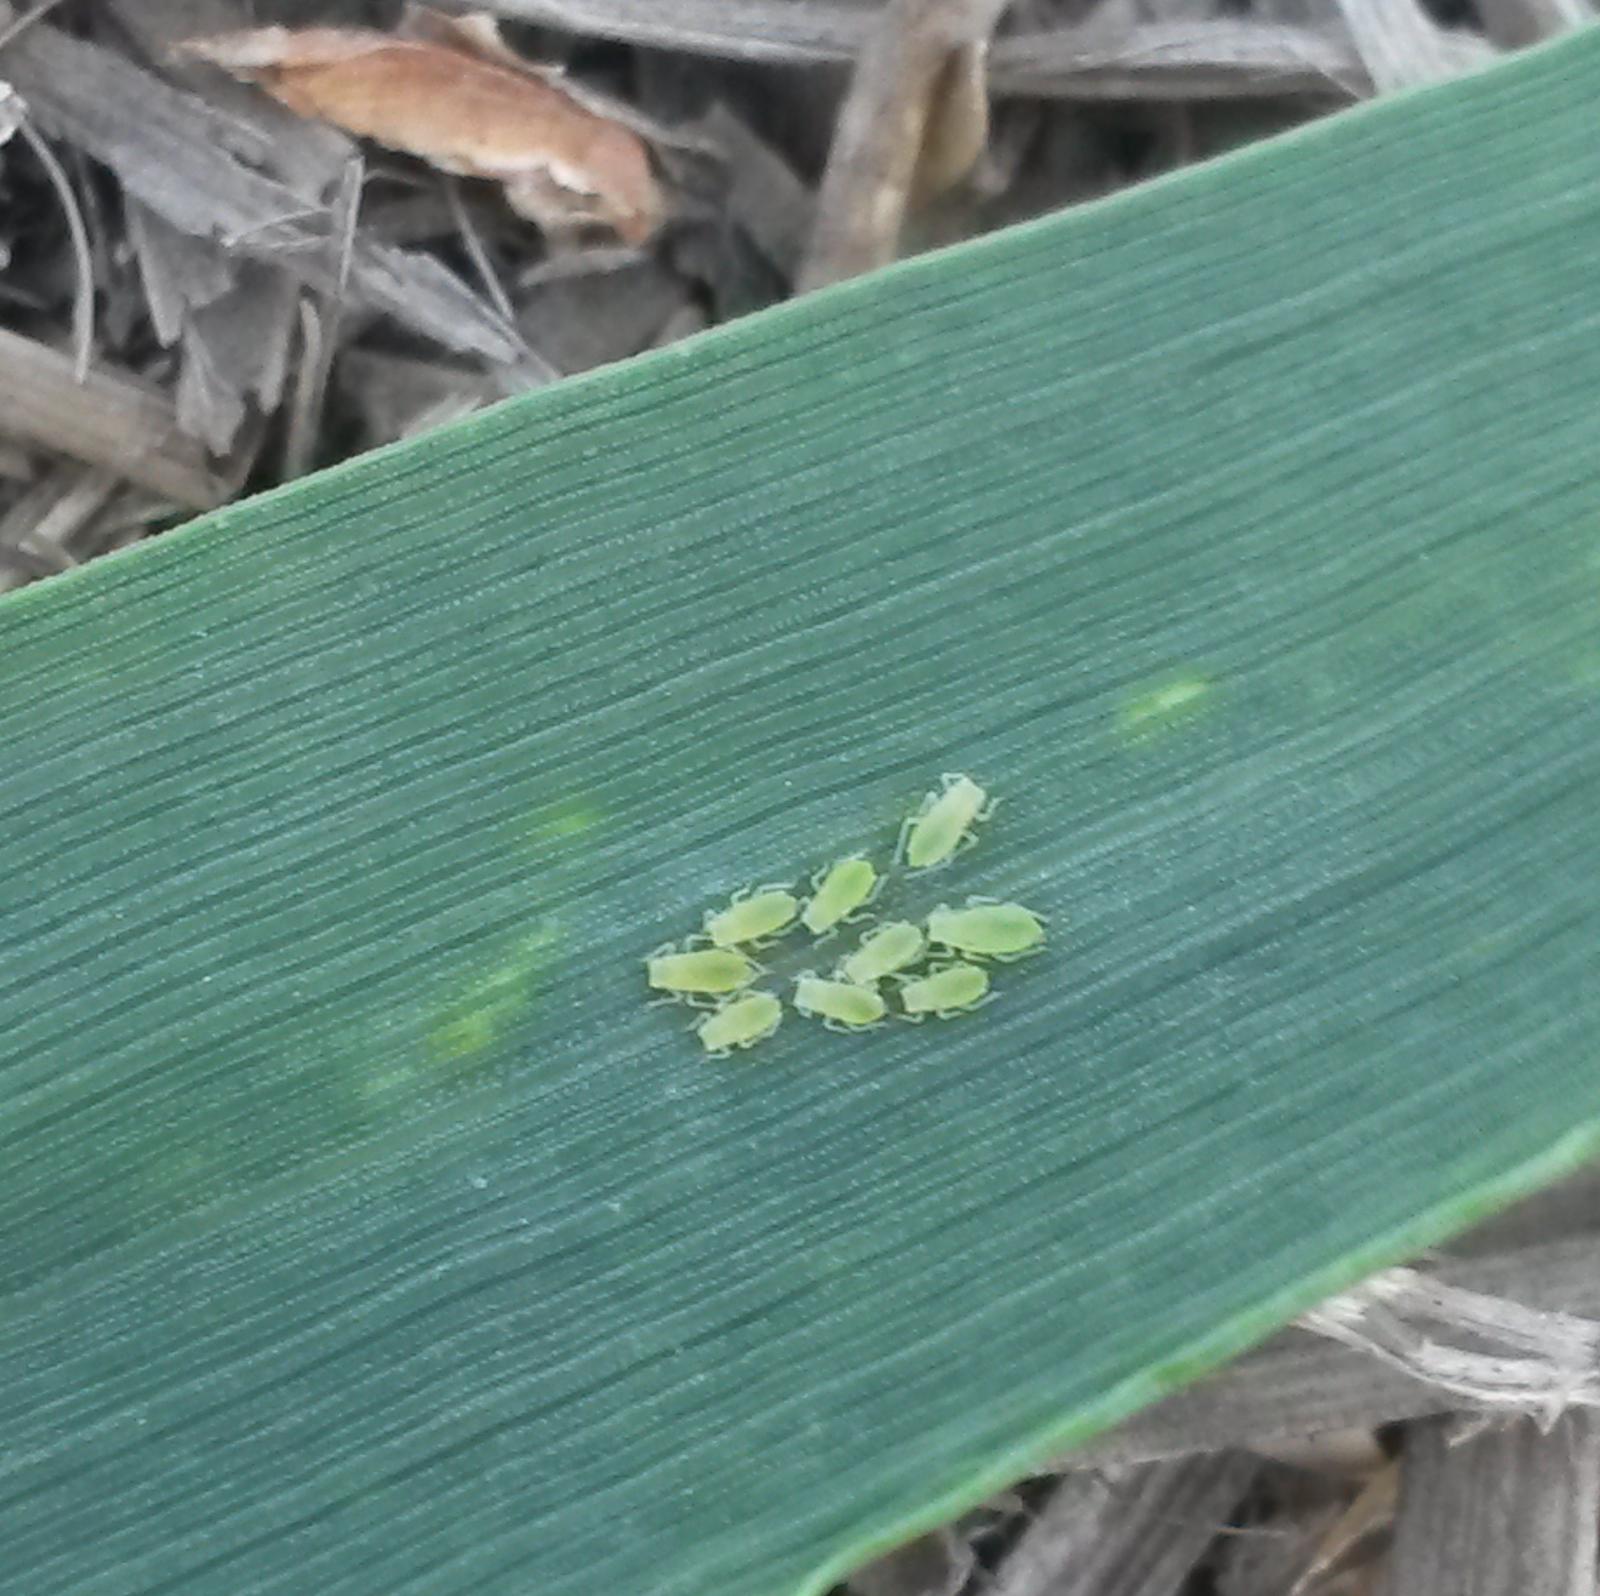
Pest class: cereal_grass_aphid